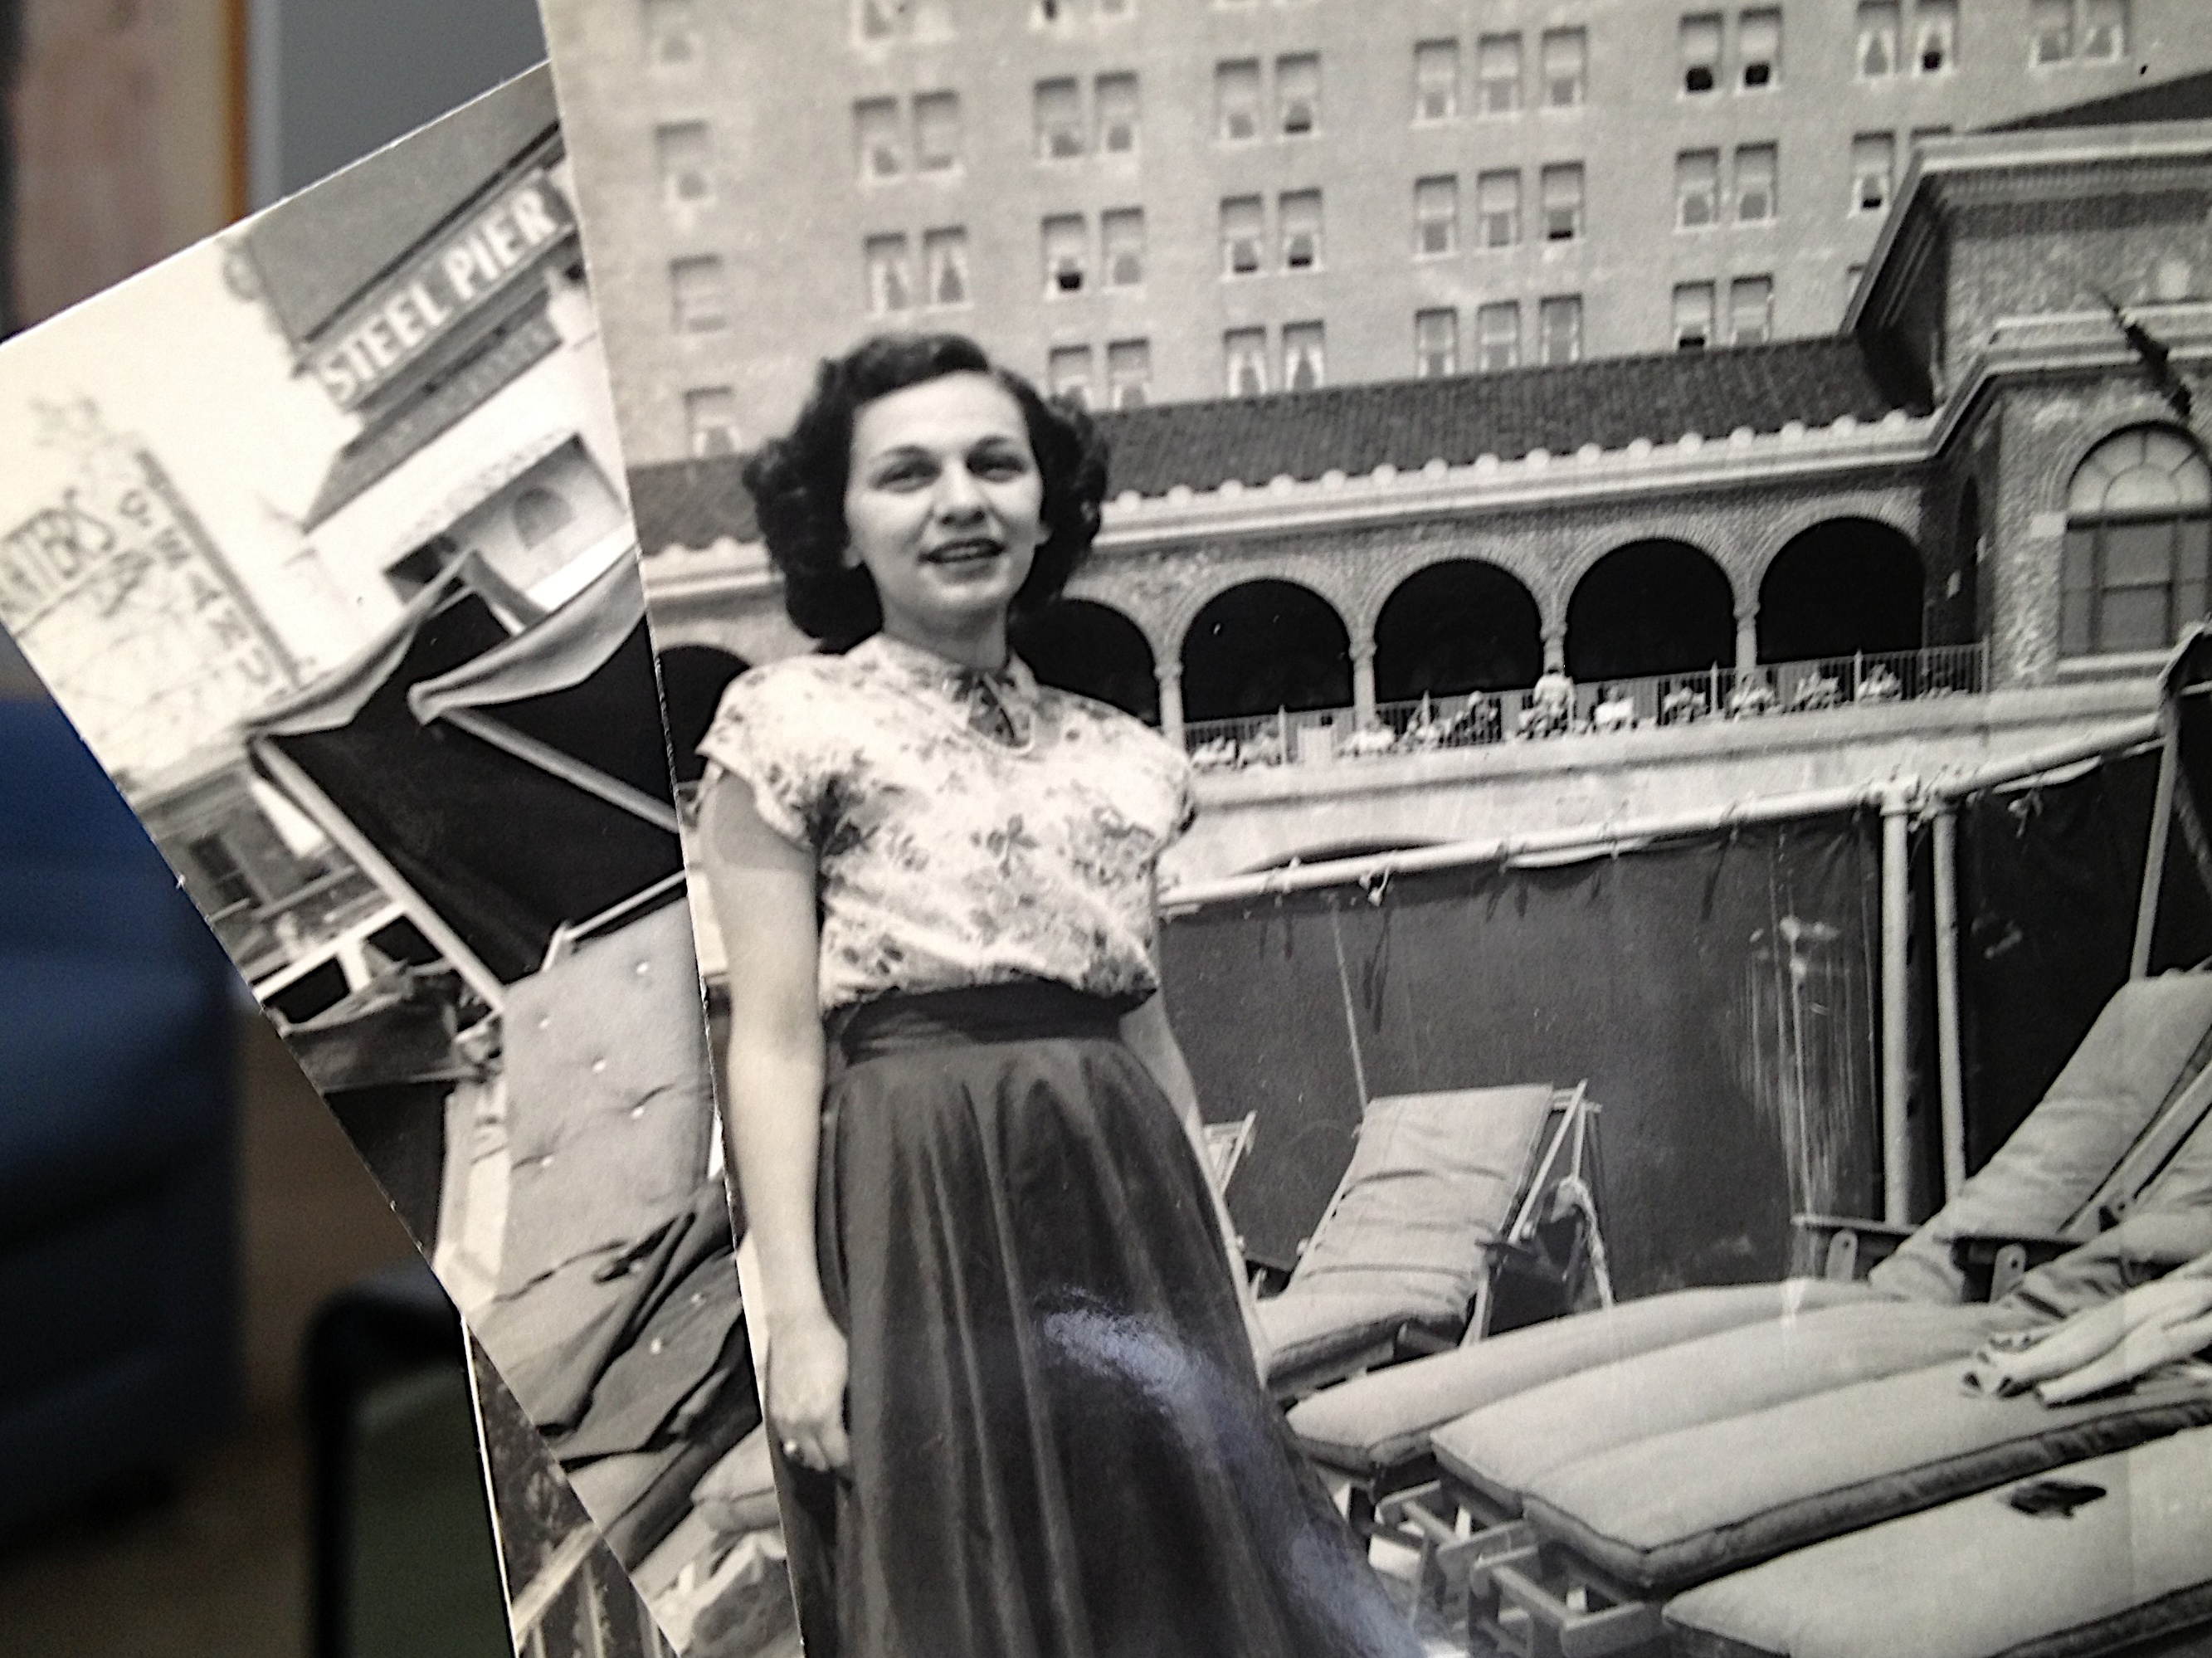
black and white, photography, black, monochrome, mom, photograph, image, monochrome photography